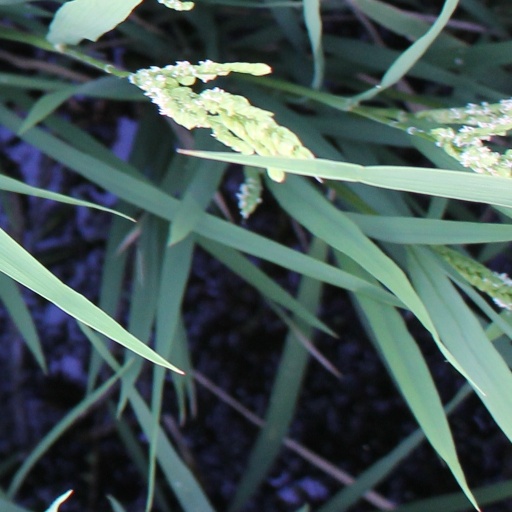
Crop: rice